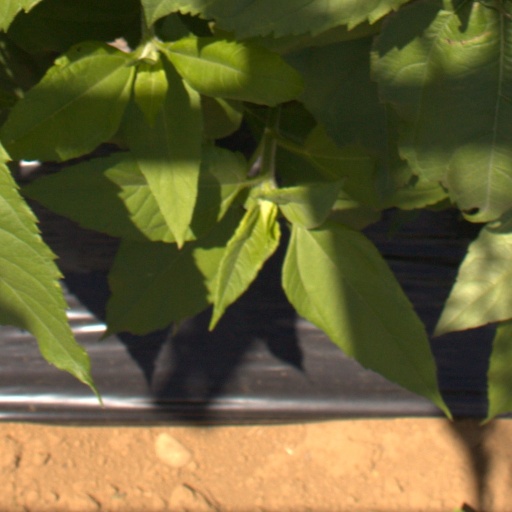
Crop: Jerusalem artichoke